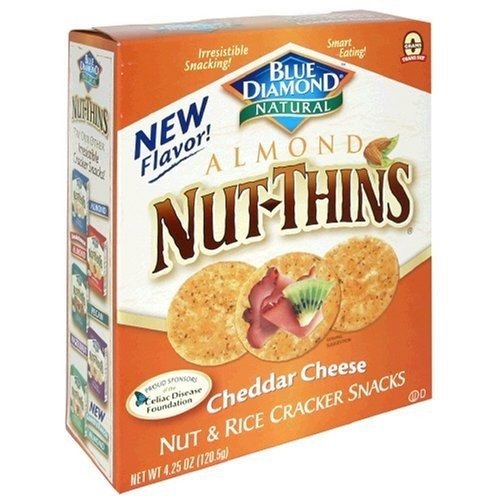
Item Name: Blue Diamond Almond Nut-Thins Cracker Snacks, Cheddar Cheese, 4.25-Ounce Boxes (Pack of 12) ( Value Bulk Multi-pack)
Value: 51.0
Unit: Fl Oz

Price: 3.93